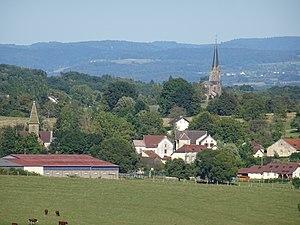
Les clochers de Francalmont et Hautevelle.
Francalmont est une commune française située dans le département de la Haute-Saône, en région Bourgogne-Franche-Comté.
Hautevelle est une commune française située dans le département de la Haute-Saône, en région Bourgogne-Franche-Comté.